Wedding Wars

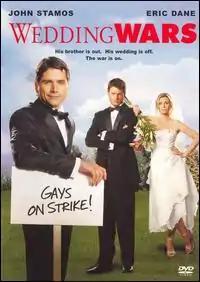
DVD cover

Wedding Wars is a 2006 American LGBT romantic comedy television film directed by Jim Fall, written by Stephen Mazur, and starring John Stamos, Eric Dane, Bonnie Somerville, James Brolin and Sean Maher. The film was executive produced by Neil Meron and Craig Zadan. It premiered in the United States on December 11, 2006, on A&E.